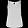
Label: Shirt